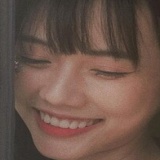
diễn viên Hảo Henry